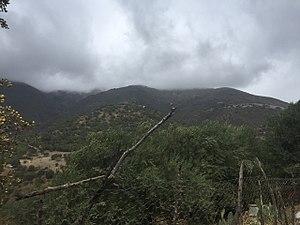
région d'Agouillal
Agouilal est un village de Kabylie située dans la commune d'aâdjiva, daira de Vachlul, wilaya de Bouira en Algérie.